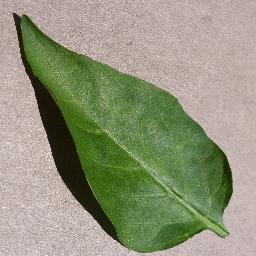
Label: Pepper,_bell___healthy